Heroes of Wrestling

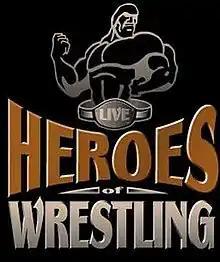
Official event logo

Heroes of Wrestling was a professional wrestling pay-per-view (PPV) event that took place on October 10, 1999 from the Casino Magic hotel and casino in Bay St. Louis, Mississippi.